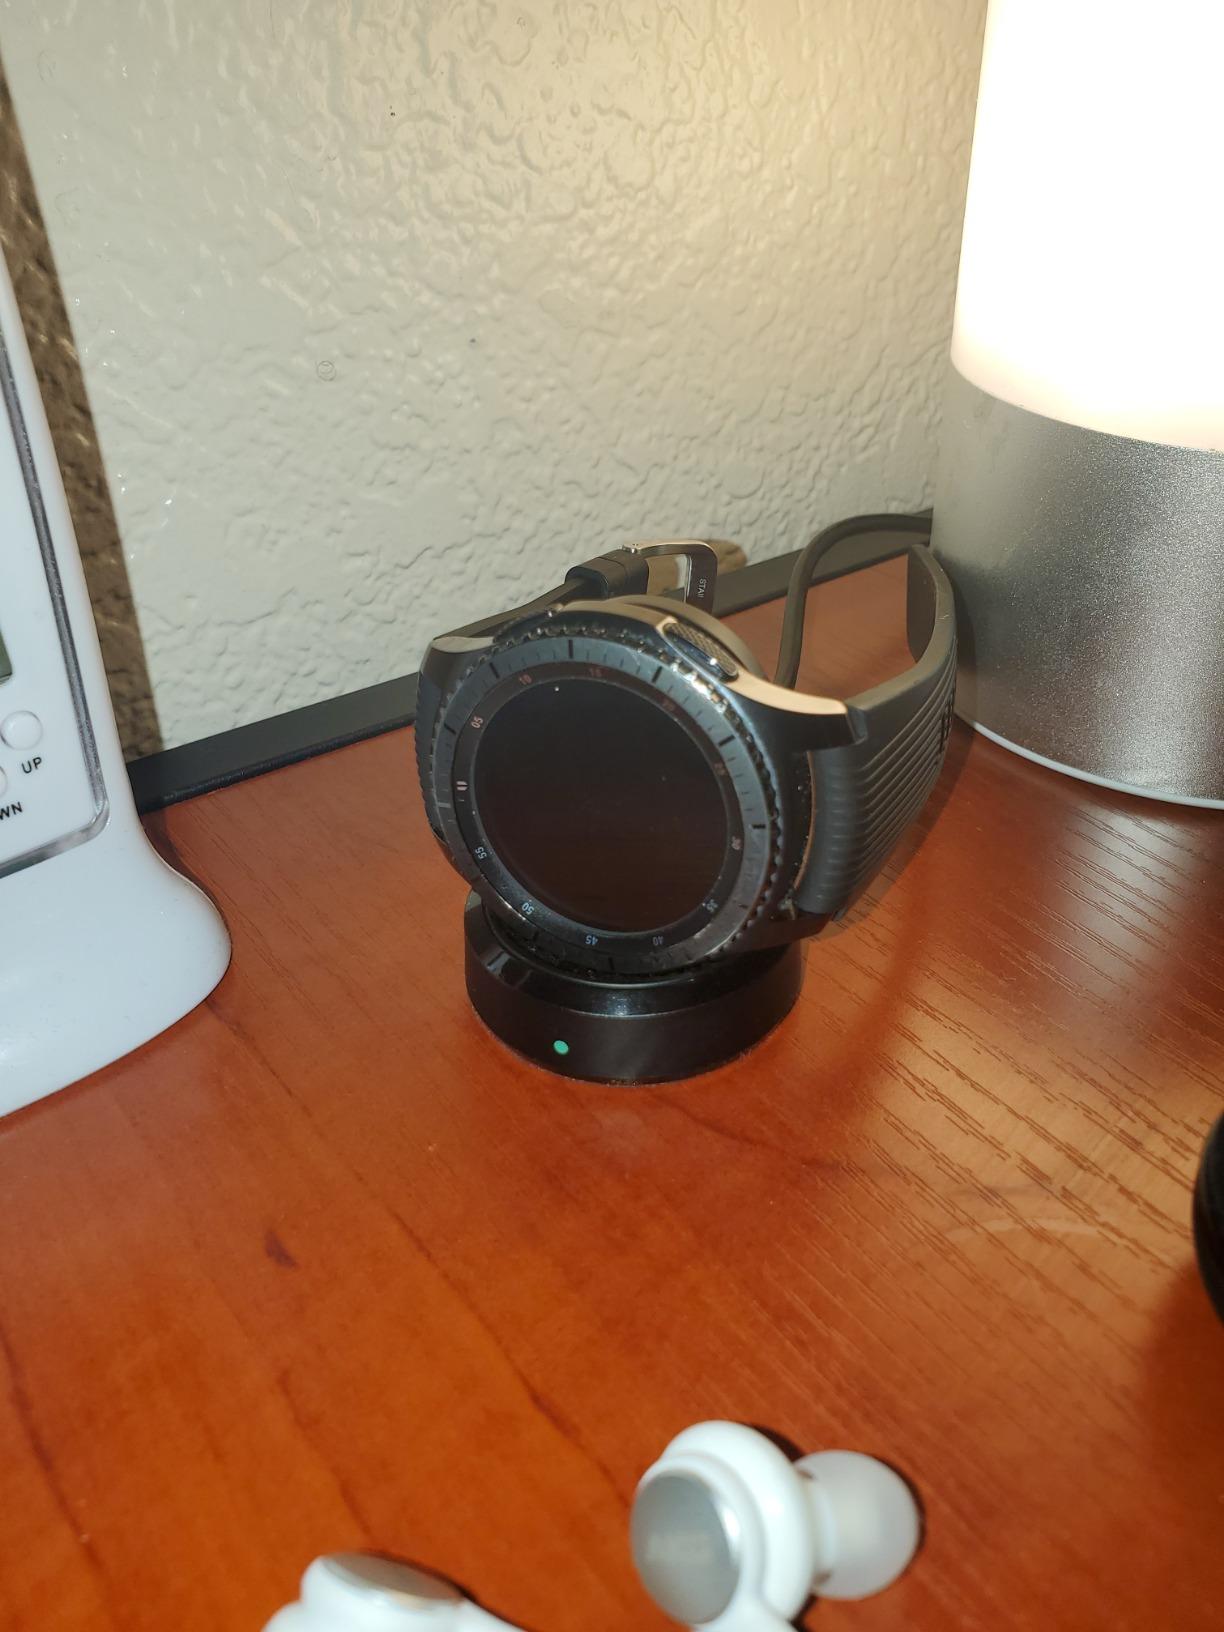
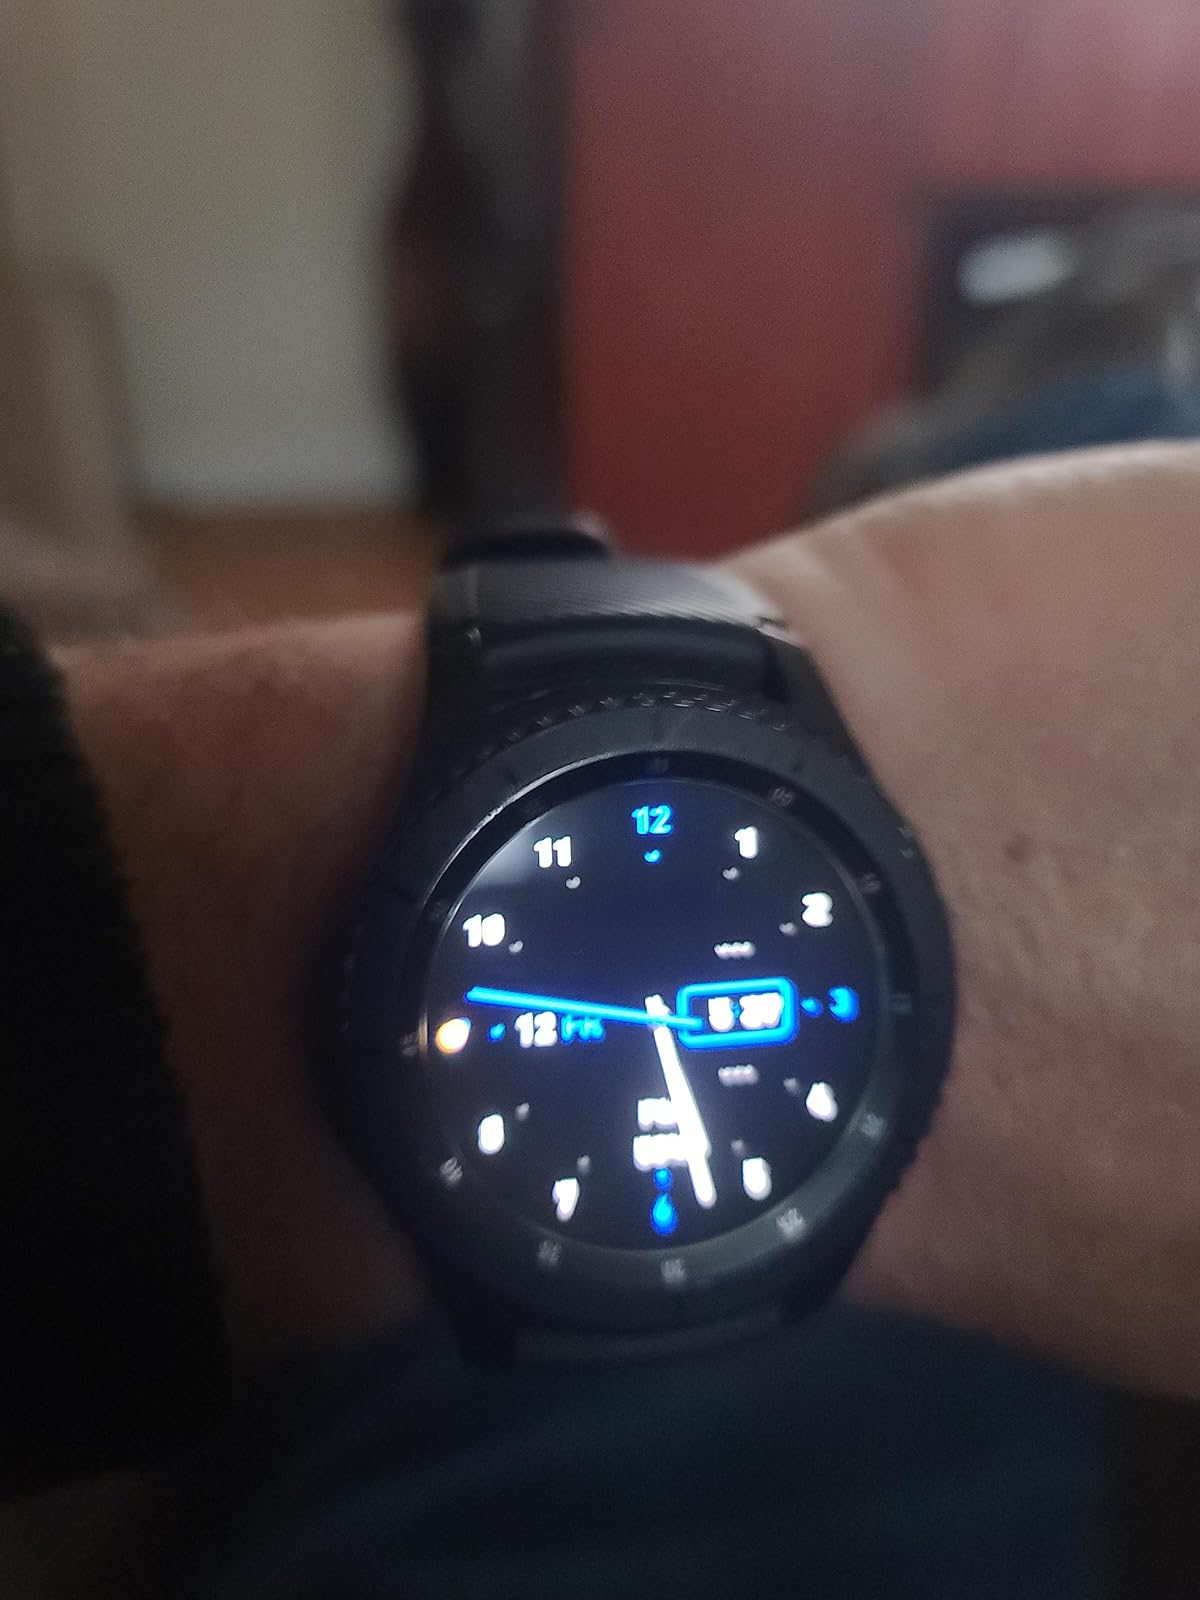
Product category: smartwatch
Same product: yes